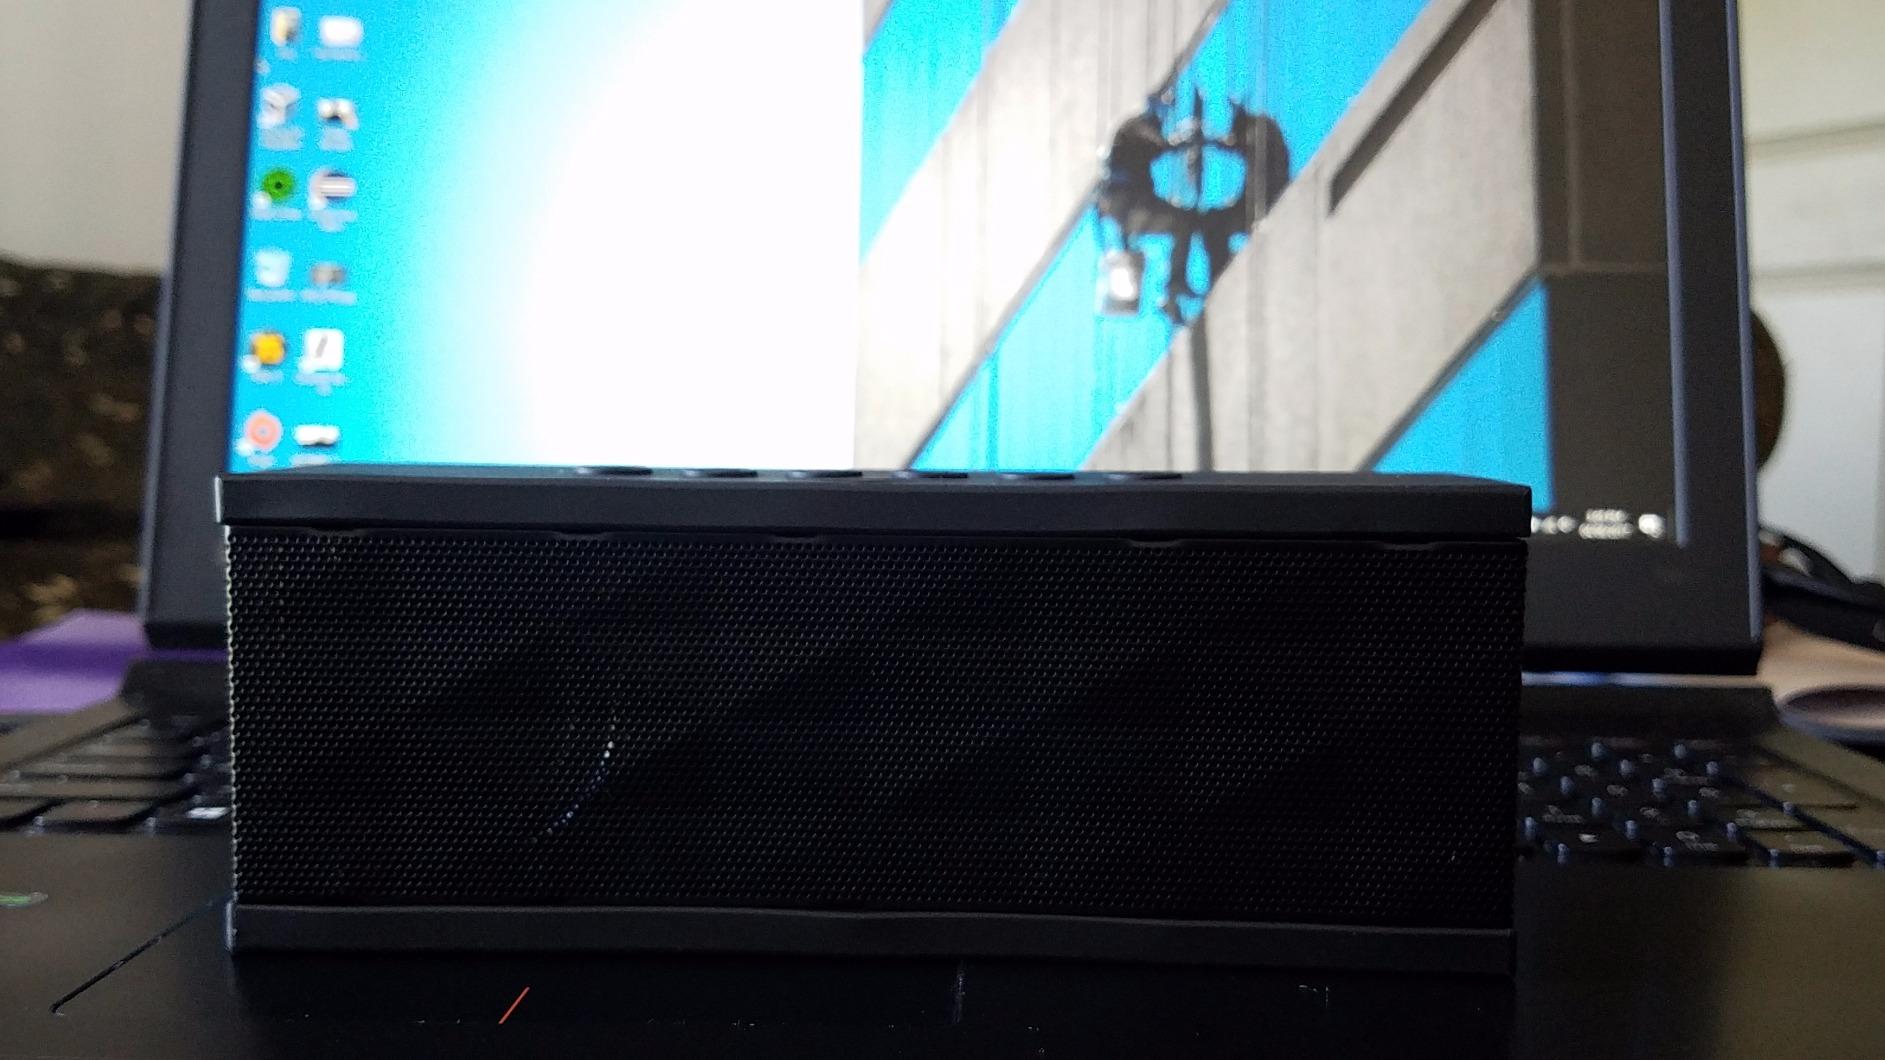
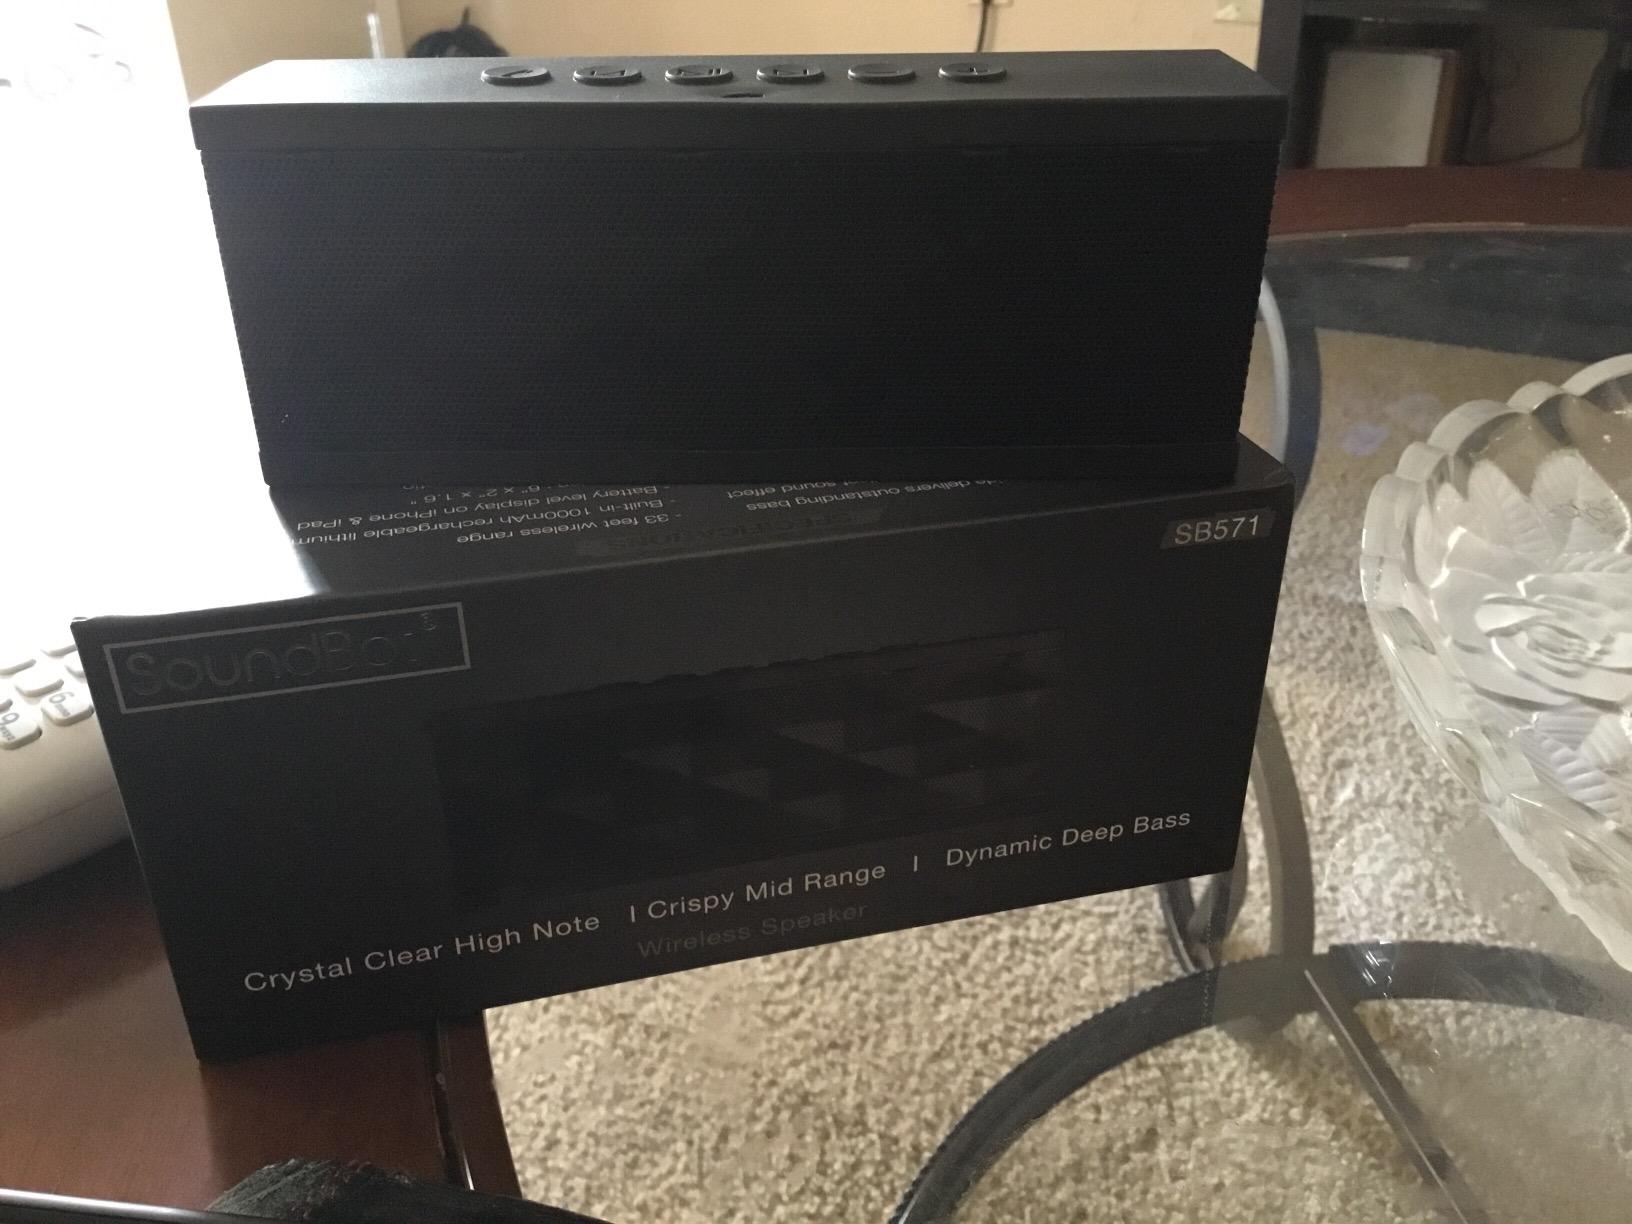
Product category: speaker
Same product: yes